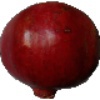
Label: Pomegranate 1